Octo Mundi Miracula

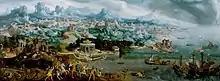
This 1535 painting, "Panorama with the Abduction of Helen Amidst the Wonders of the Ancient World", was painted by Maerten van Heemskerck 37 years prior to the "Octo Mundi Miracula". It is considered van Heemskerck's prototype for his images of the Colossus, the Lighthouse, the Temple of Artemis and the Hanging Gardens.

Octo Mundi Miracula is a series of engravings published in 1572 by the Flemish engraver Philips Galle, based on a set of eight drawings by Dutch painter Maarten van Heemskerck, with accompanying elegiac couplet verses written by Hadrianus Junius. Heemskerck's primary source was Pedro Mexía's 1540 "Silva de varia lección", which noted how the classical sources for the Seven Wonders of the Ancient World do not agree on a consistent list.